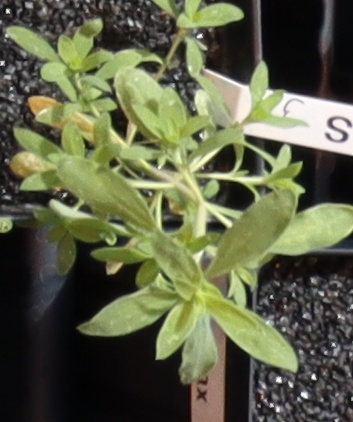
Label: Kochia